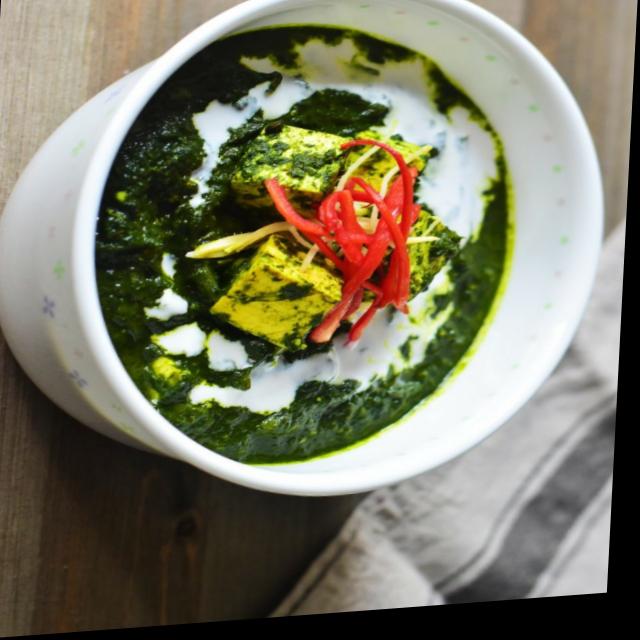
Dish: palak_paneer